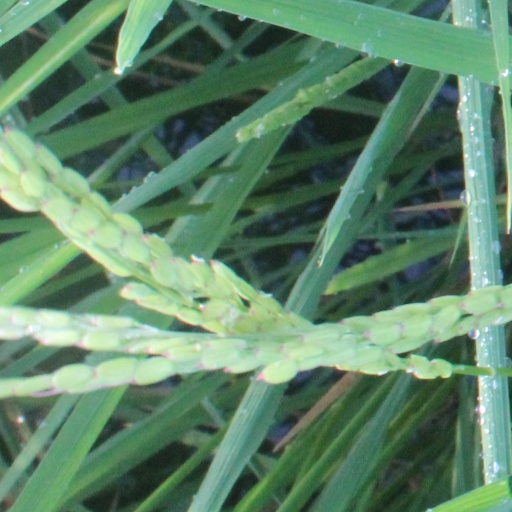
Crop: rice